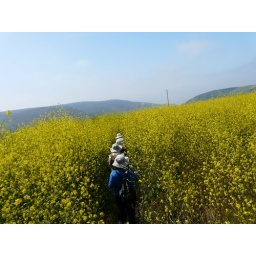
the floppy hat in a sea of yellow flowers